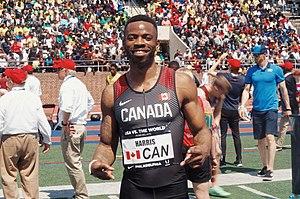
Tremaine Harris est un athlète canadien, spécialiste des épreuves de sprint.